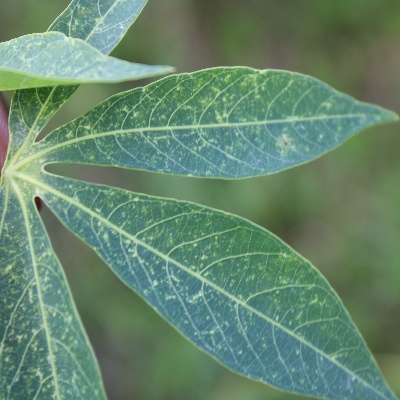
Crop: Cassava
Condition: green mite